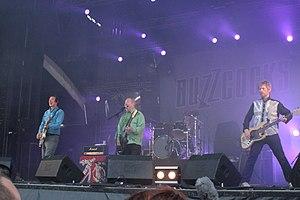
Buzzcocks, fr:Helfest 2013, Fr-44-Clisson.
Buzzcocks est un groupe de punk rock britannique, originaire de Bolton, Manchester. Ils sont l'un des groupes anglais les plus prolifiques de la première vague punk/new wave.